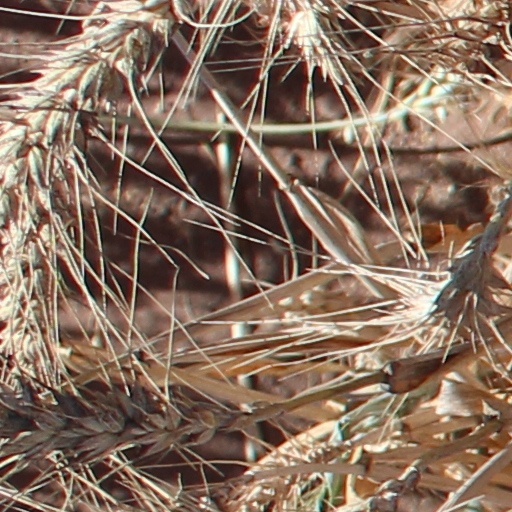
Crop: wheat